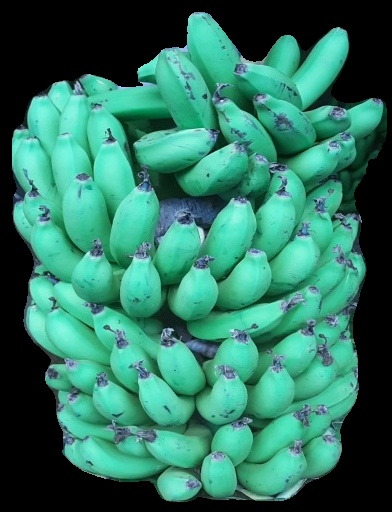
Variety: pachbale
Grade: grade1